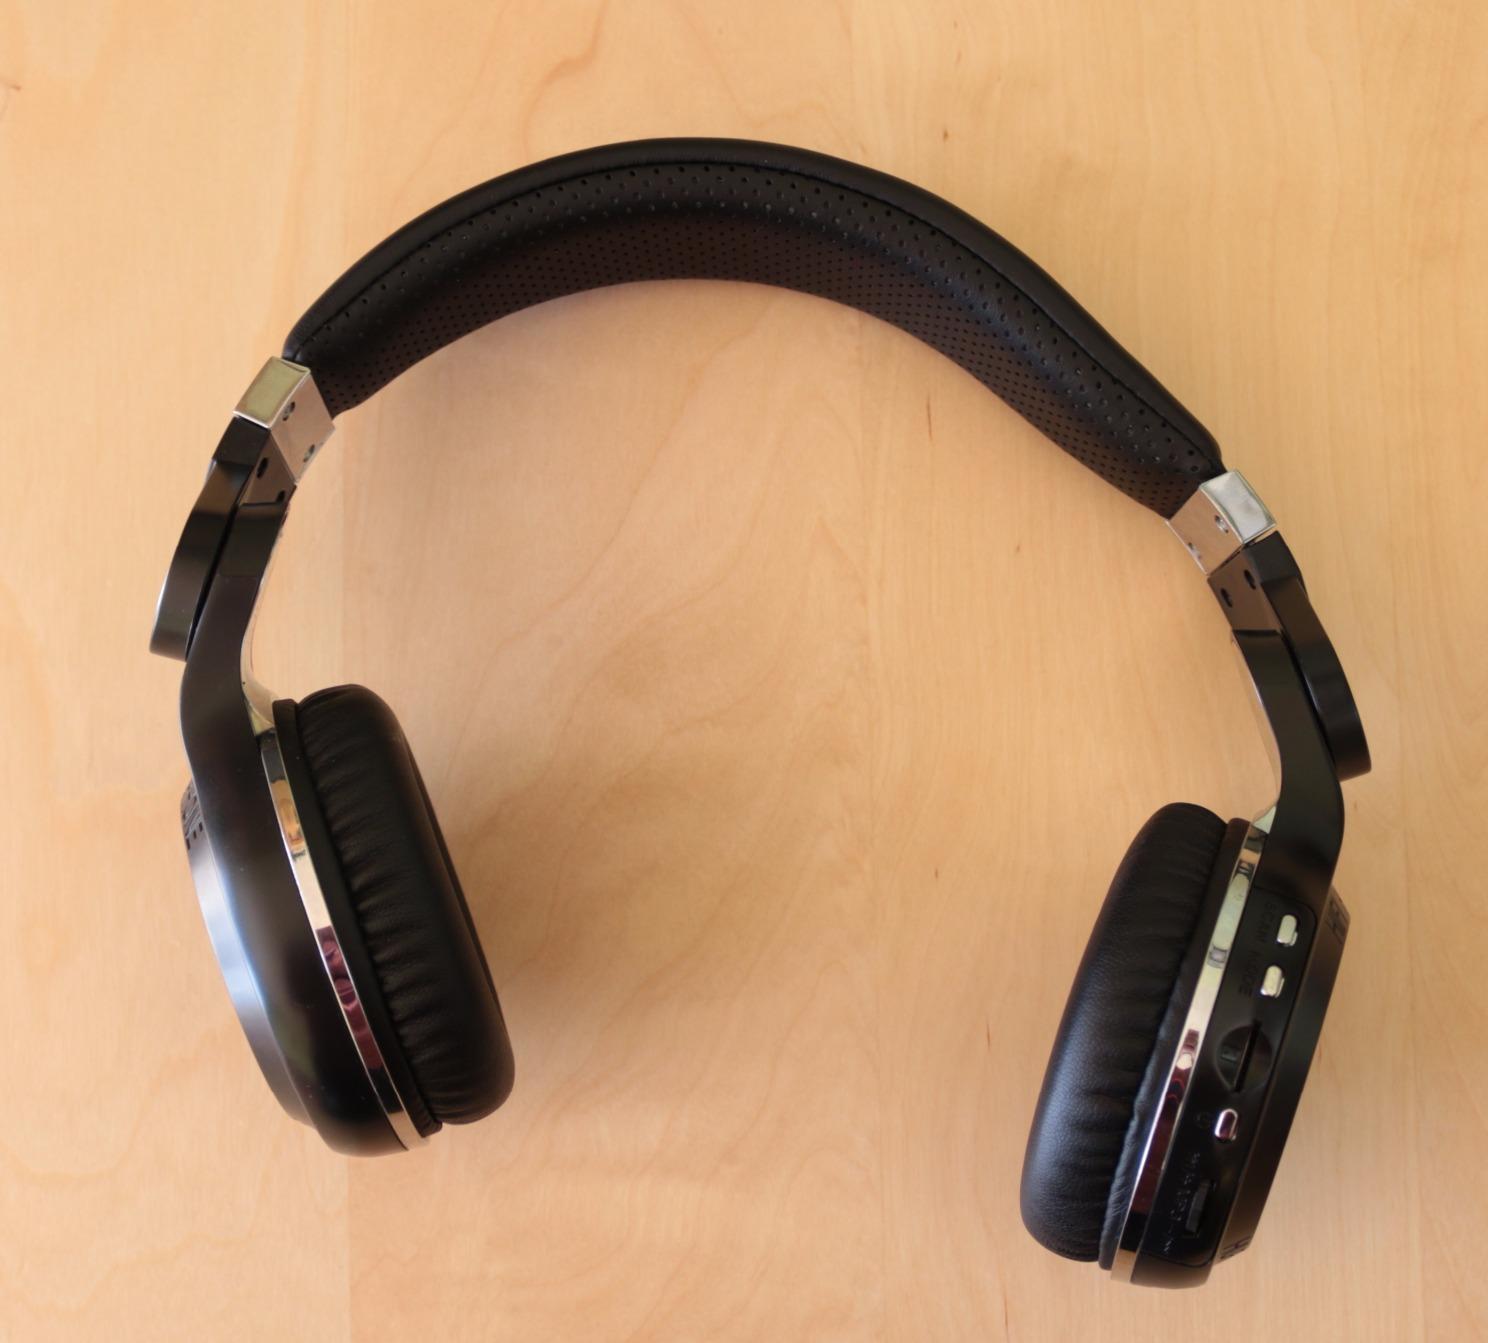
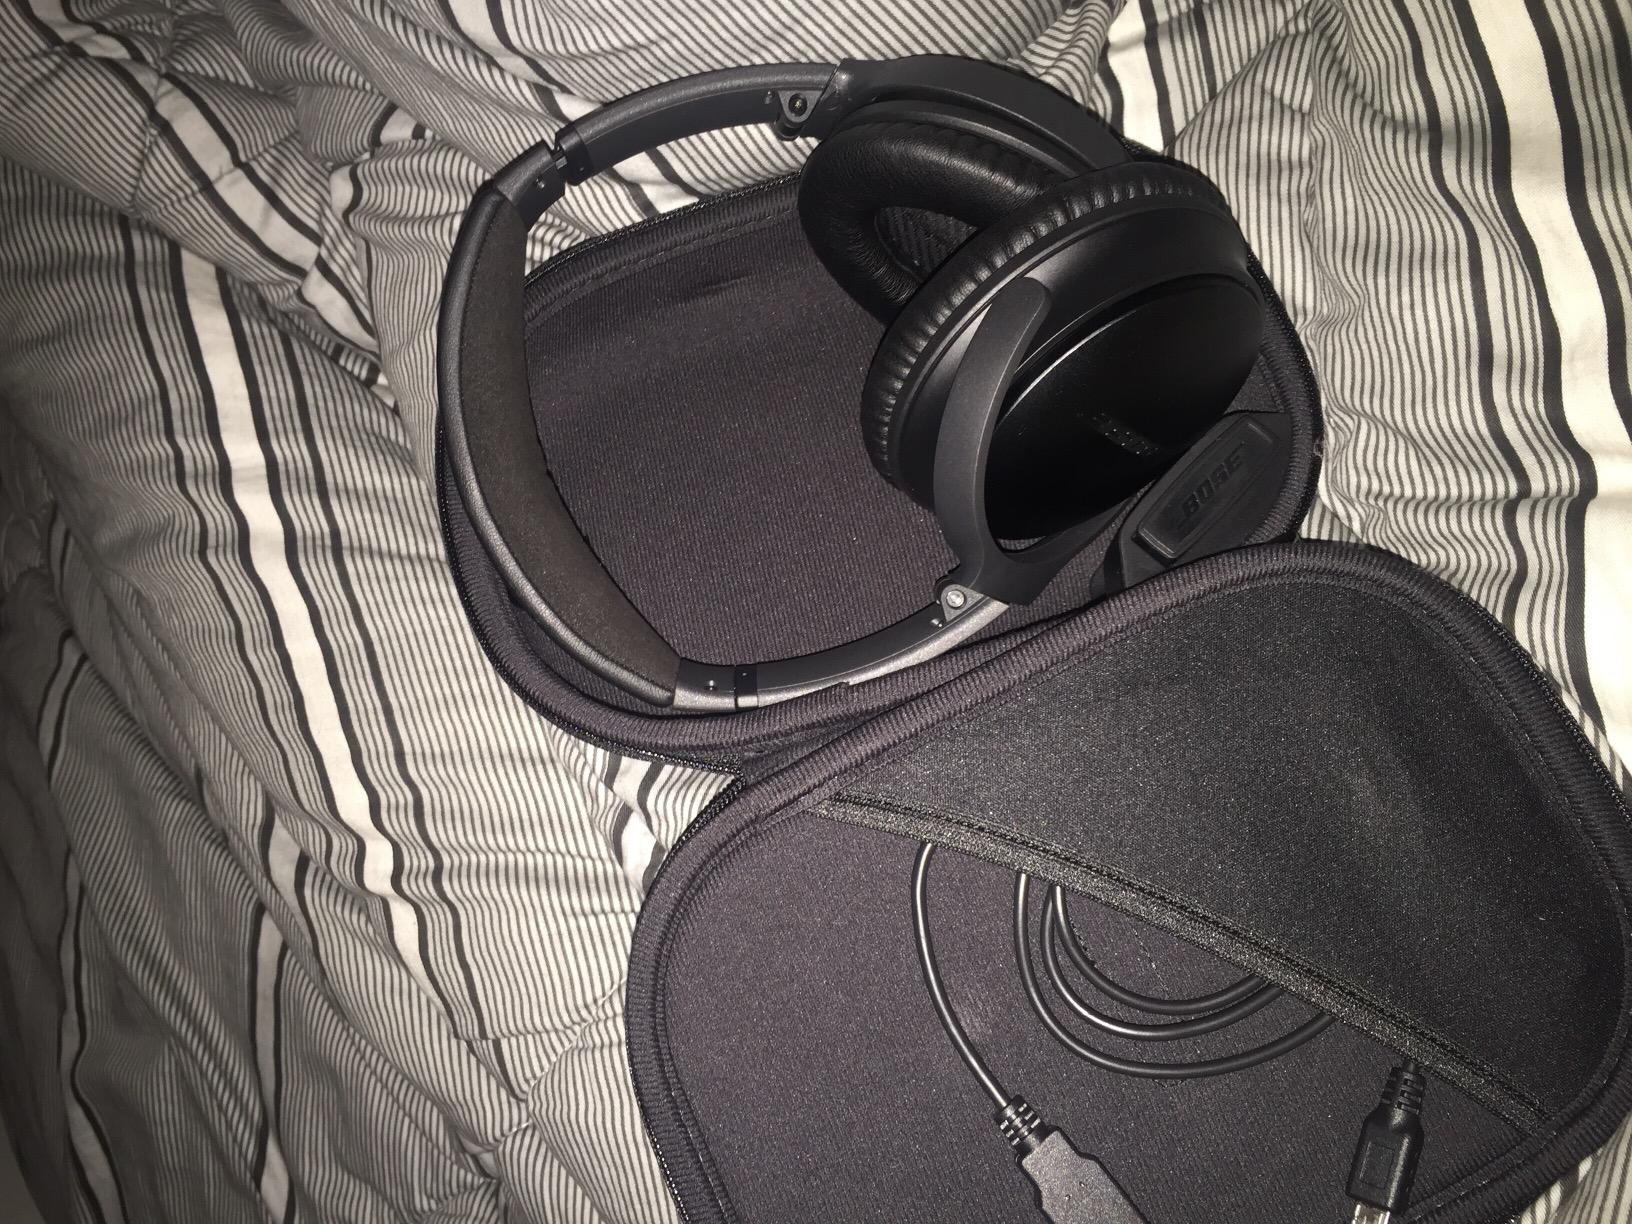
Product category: headphones
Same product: no